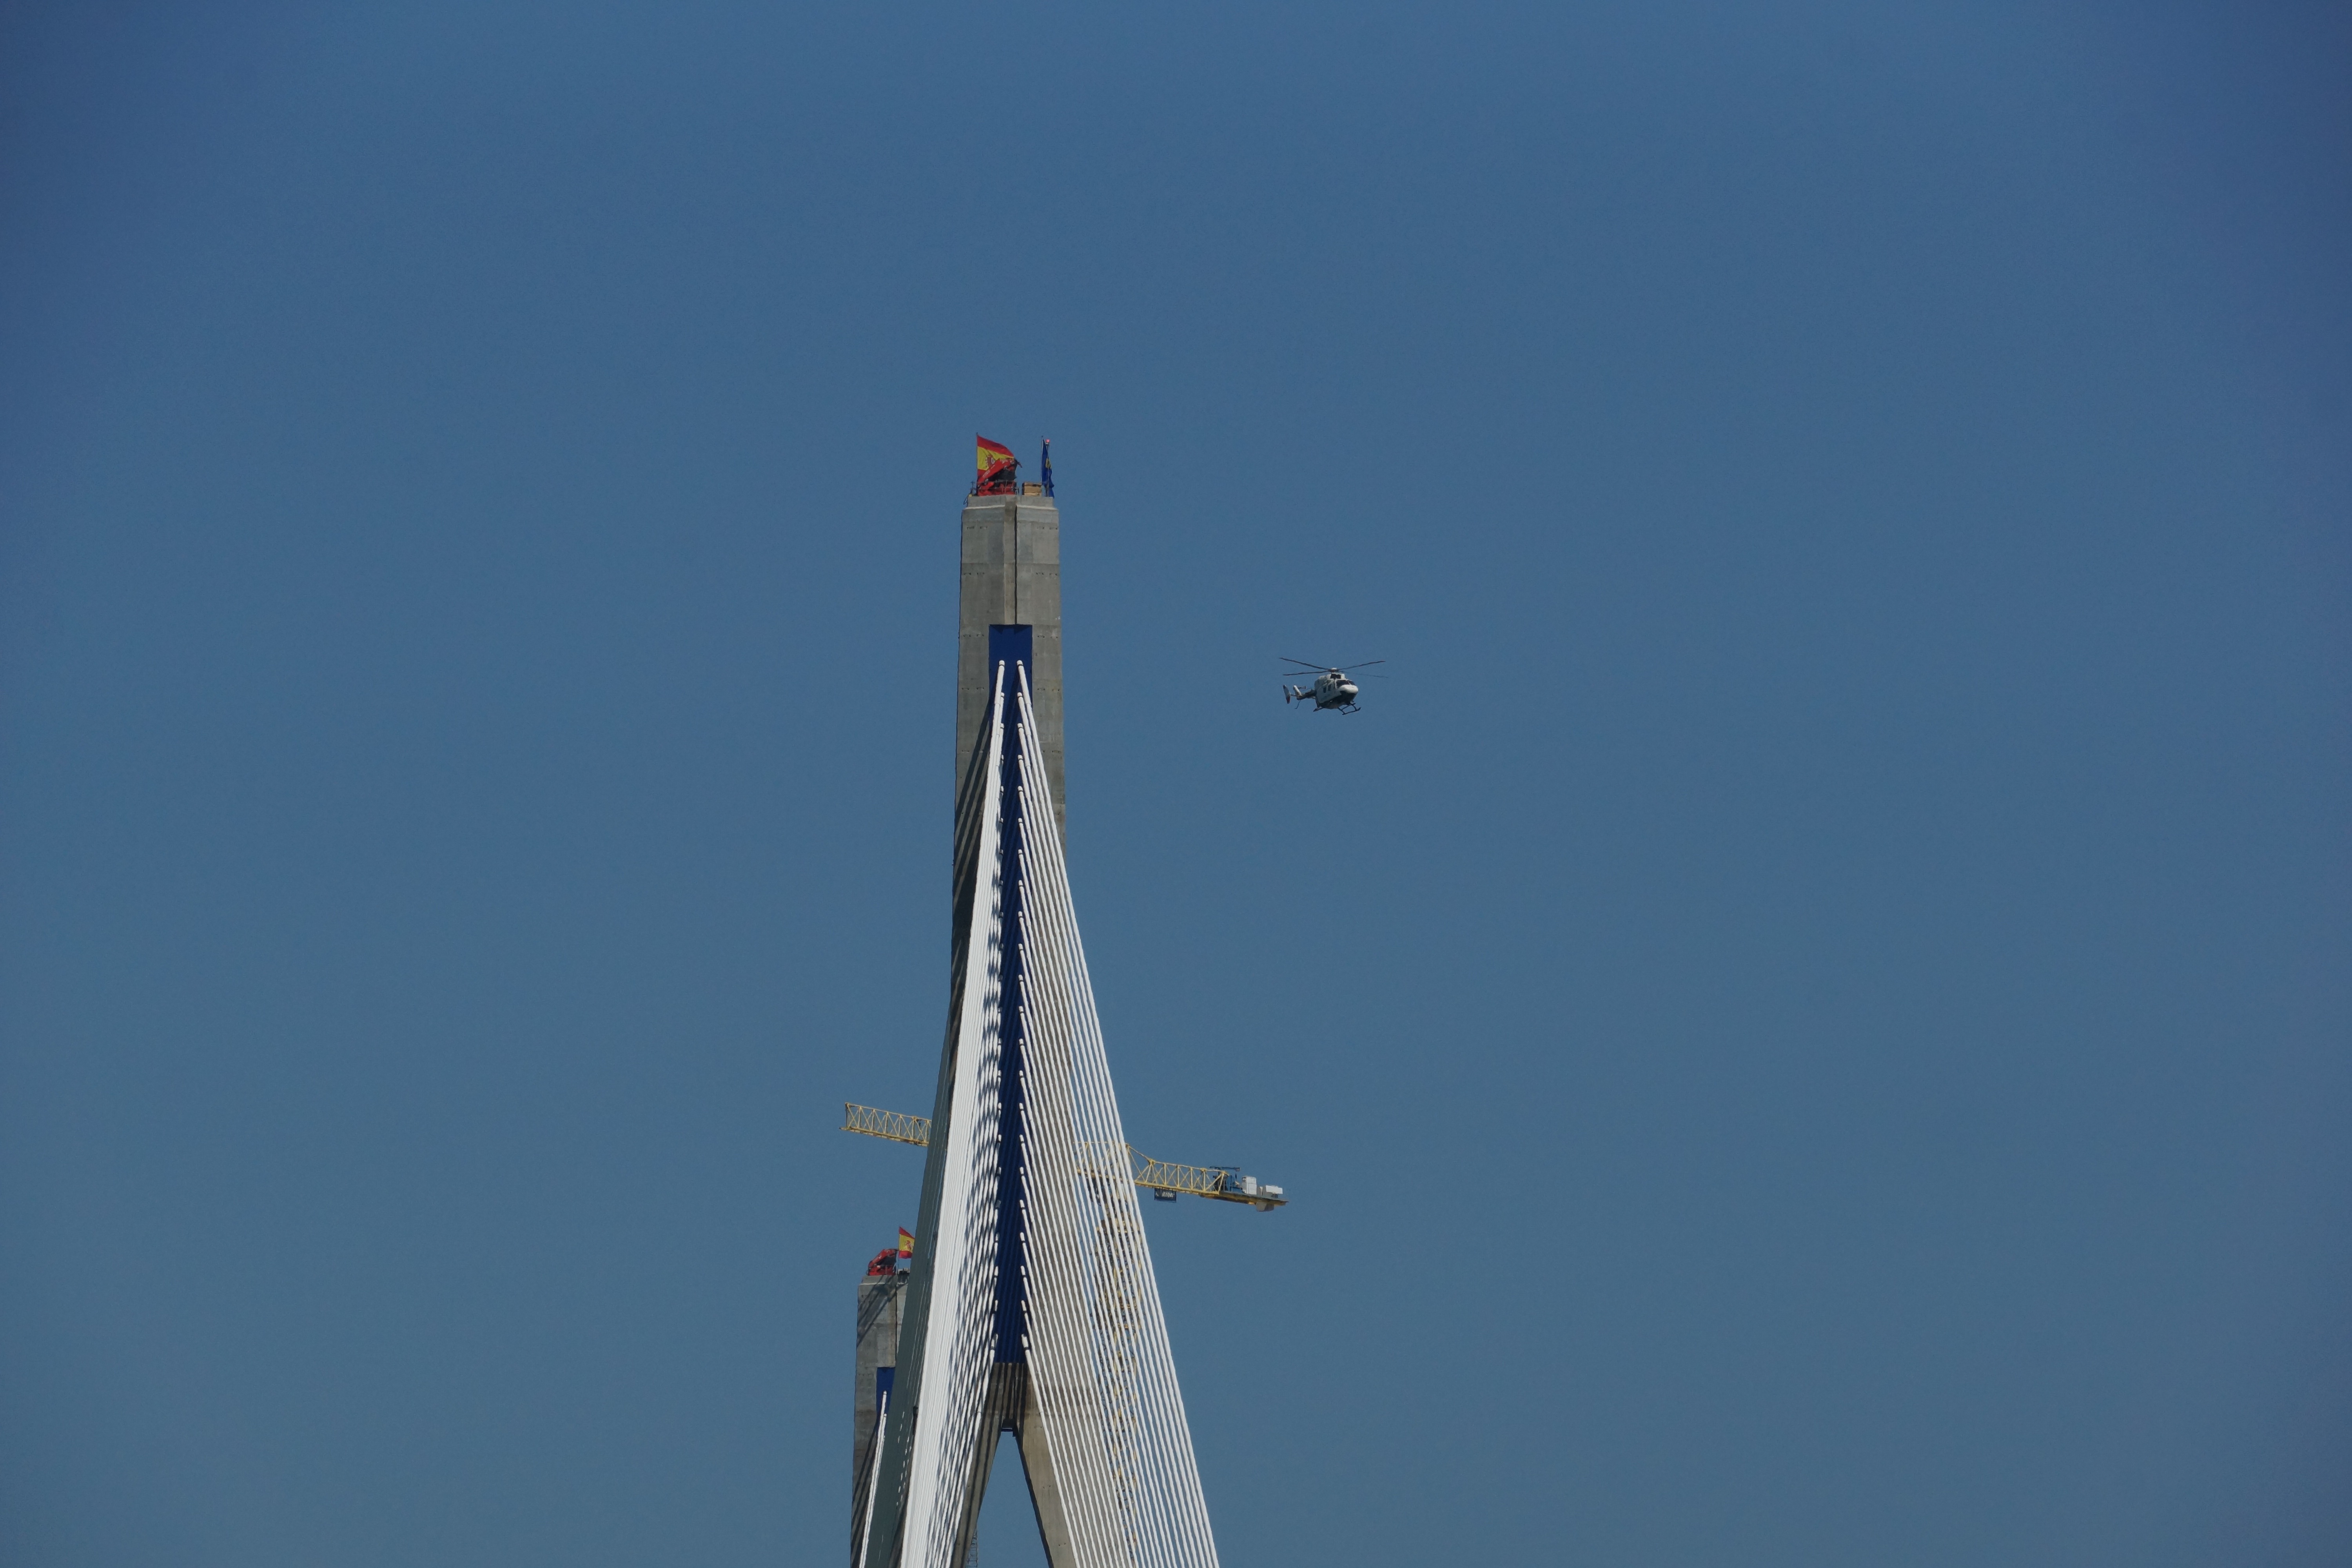
wing, sky, skyscraper, vehicle, tower, mast, flight, blue, spain, cadiz, la pepa bridge, constitution of 1812, atmosphere of earth